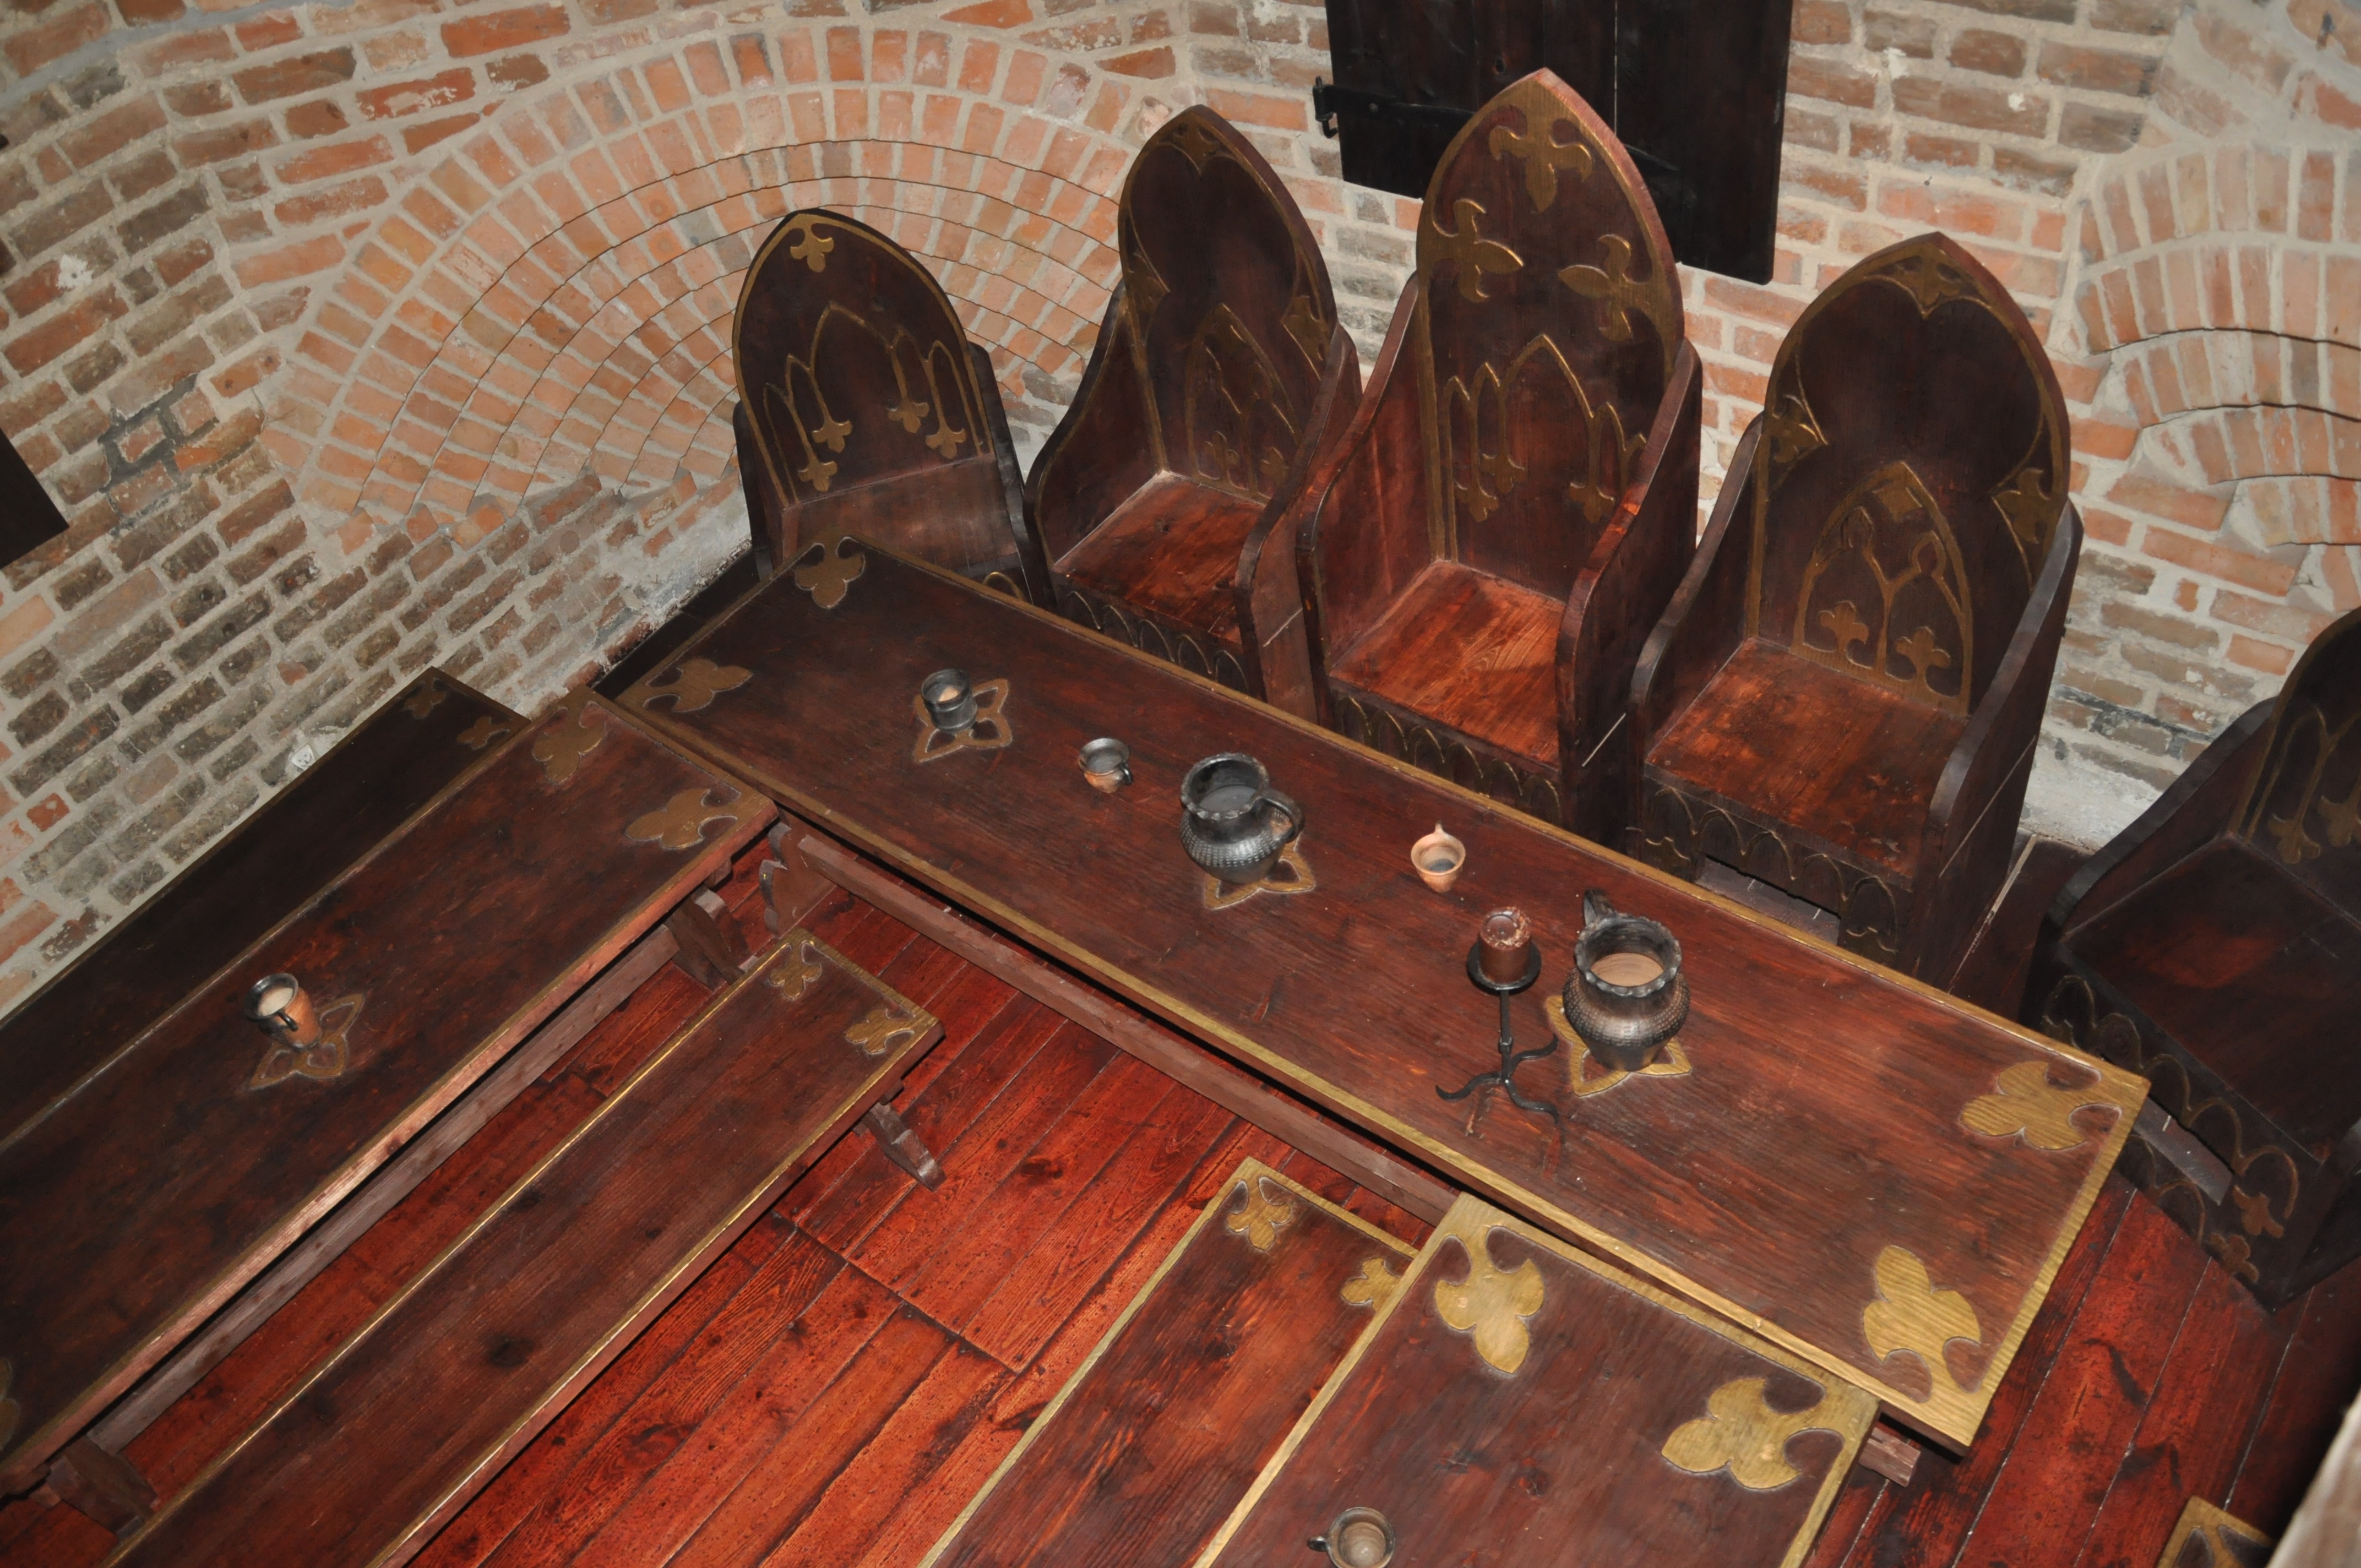
table, wood, bench, floor, monument, furniture, chairs, tourist attraction, carving, dining table, flooring, man made object, ancient history